Gasoline pump

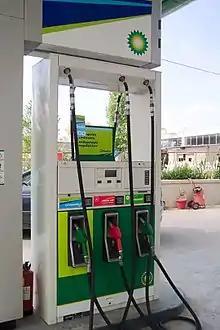
A pump, manufactured by Dresser Wayne, in Greece.

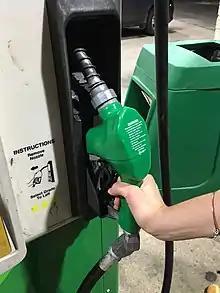
A dispenser being used at a BP gas station in Wisconsin.

A gasoline pump or fuel dispenser is a machine at a filling station that is used to pump gasoline (petrol), diesel, or other types of liquid fuel into vehicles. Gasoline pumps are also known as bowsers or petrol bowsers (in Australia and South Africa), petrol pumps (in Commonwealth countries), or gas pumps (in North America).